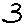
Label: 3